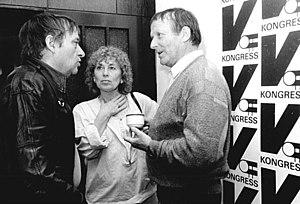
Heiner Carow, né le 19 septembre 1929 à Rostock et mort le 1ᵉʳ février 1997 à Potsdam, est un réalisateur et scénariste allemand.